History of the Philippines (1898–1946)

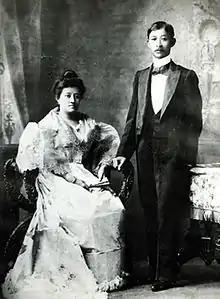
General José Alejandrino - Minister of Agriculture, Industry and Commerce of the First Philippine Republic

On August 12, 1898, a peace protocol was signed in Washington between the U.S. and Spain. The full text of the protocol was not made public until November 5, but Article III read: "The United States will occupy and hold the City, Bay, and Harbor of Manila, pending the conclusion of a treaty of peace, which shall determine the control, disposition, and government of the Philippines." General Merritt received news of the peace protocol on August 16, three days after the surrender of Manila. Admiral Dewey and General Merritt were informed by a telegram dated August 17 that the president of the United States had directed that the United States should have full control over Manila, with no joint occupation permissible. After further negotiations, insurgent forces withdrew from the city on September 15. The Battle of Manila marked the end of Filipino-American collaboration.